Canal Street station (New York City Subway)

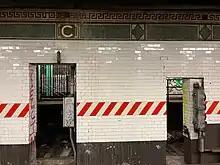
Abandoned platform, as seen through the dividing wall.

The four platforms of the Canal Street station are located on two levels and are depicted as the same station on the New York City Subway map, but have two distinct station codes and were built as separate stations. Both are part of the BMT Broadway Line. Local trains traveling to Lower Manhattan and to Brooklyn via the Montague Street Tunnel stop at the mainline platforms, while express trains traveling to and from Brooklyn via the Manhattan Bridge stop at the Bridge Line platforms.